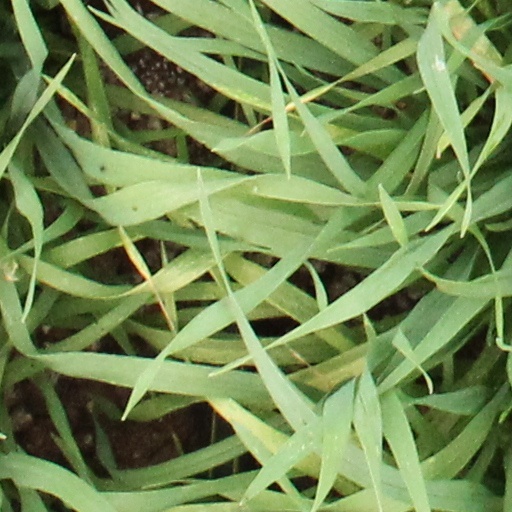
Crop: wheat